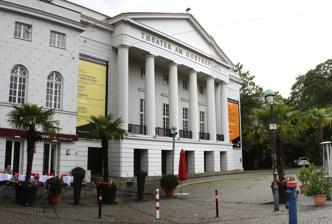
Building: Theater am Goetheplatz
Country: Germany
Year built: 1913
Theater in Bremen, Germany Theater am Goetheplatz The Theater am Goetheplatz , also incorrectly known as the Goethetheater , is the main theatre of the city of Bremen in the north of Germany, the main venue of Theater Bremen . Completed in 1913 in the Neoclassical style, it is located in the cultural district to the east of the old town. After reconstruction with major extensions after the Second World War , it was fully modernized in 2004. Since 2005, it has been a listed building. History Under the name Schauspielhaus am Ostertor , the theatre was founded as the second establishment of the private firm Bremer Schaubühne. In so doing, the firm's directors Eduard Ichon and Johannes Wiegand, who in 1910 had opened the Schauspielhaus am Neustadtwall , widened competition with the municipal theatre, Stadttheater am Wall (now destroyed). Adapting their prices and presentations to suit all segments of the community, they were particularly successful in attracting audiences in the years following the First World War . The theatre opened in 1913 with a production of Oscar Wilde's Eine Frau ohne Bedeutung ( A Woman of No Importance ). After the municipal theatre had suffered serious war damage, it was decided the Schauspielhaus am Ostertor should be rebuilt as a fully-fledged three-genre establishment extending the seating from 804 to 1,111 while significantly altering the facade designed by August Abbehusen and Otto Blendermann in 1913. In keeping with the practices of the 1950s, the architects Werner Commichau and Hans Stormraising raised the height of the colonnade and eliminated the high hipped roof , successfully simplifying the facade and giving it a more austere appearance. The theatre reopened in 1950. In 2004, extensive modernization was carried out by the Hamburg firm of architects, Dinse Feest Zurl Architekten. Care was taken to meet acoustic specifications in work entailing raising the roof, installing new sound and light systems and in cladding the walls with wooden panelling and brass inlays. Today the theatre presents productions of musicals , opera and drama. In 2007, it received the magazine Opernwelt ' s award Opernhaus des Jahres ( Opera house of the year ). References